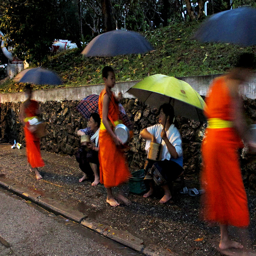
a couple of people are holding umbrellas outside
A couple of people carrying umbrellas on the side of the road.
A group of people wearing orange dresses holds umbrellas on the side of the road.
People by the side of a road with umbrellas
A group of young monk boys standing next to people.